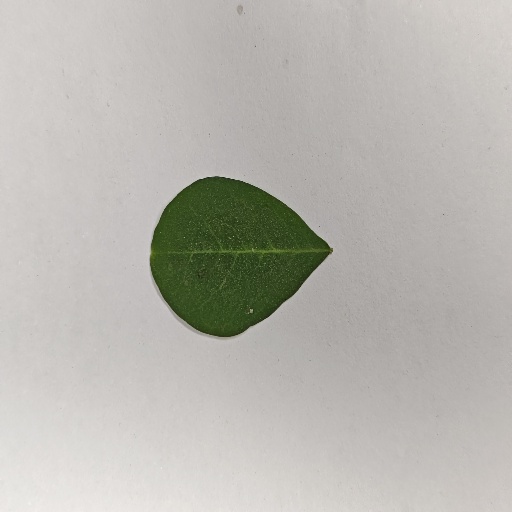
Species: Sojina
Leaf condition: Healthy Leaf